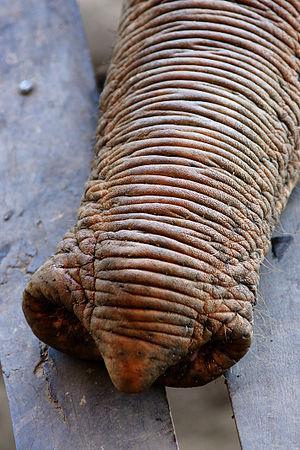
détail d'une trompe d'un éléphant asiatique de l'Elephant Nature Park, Thaïlande